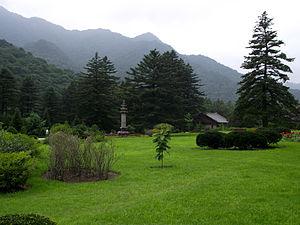
Les monts Myohyang constituent l'un des principaux ensembles montagneux de la Corée du Nord, au nord-ouest de la péninsule coréenne.